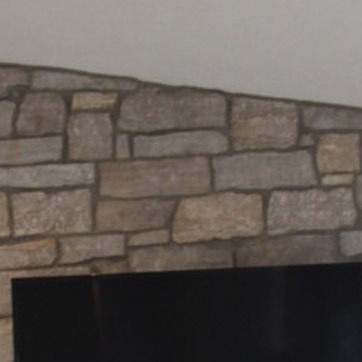
Material: stone